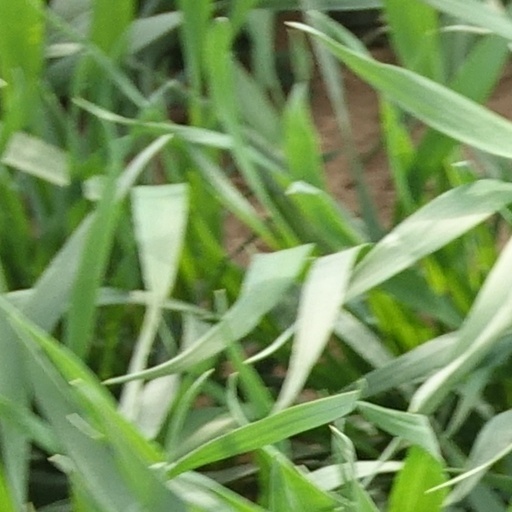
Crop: wheat